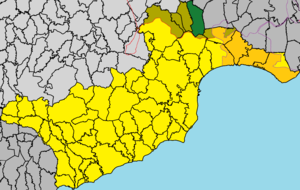
Ársos est un village de Chypre.